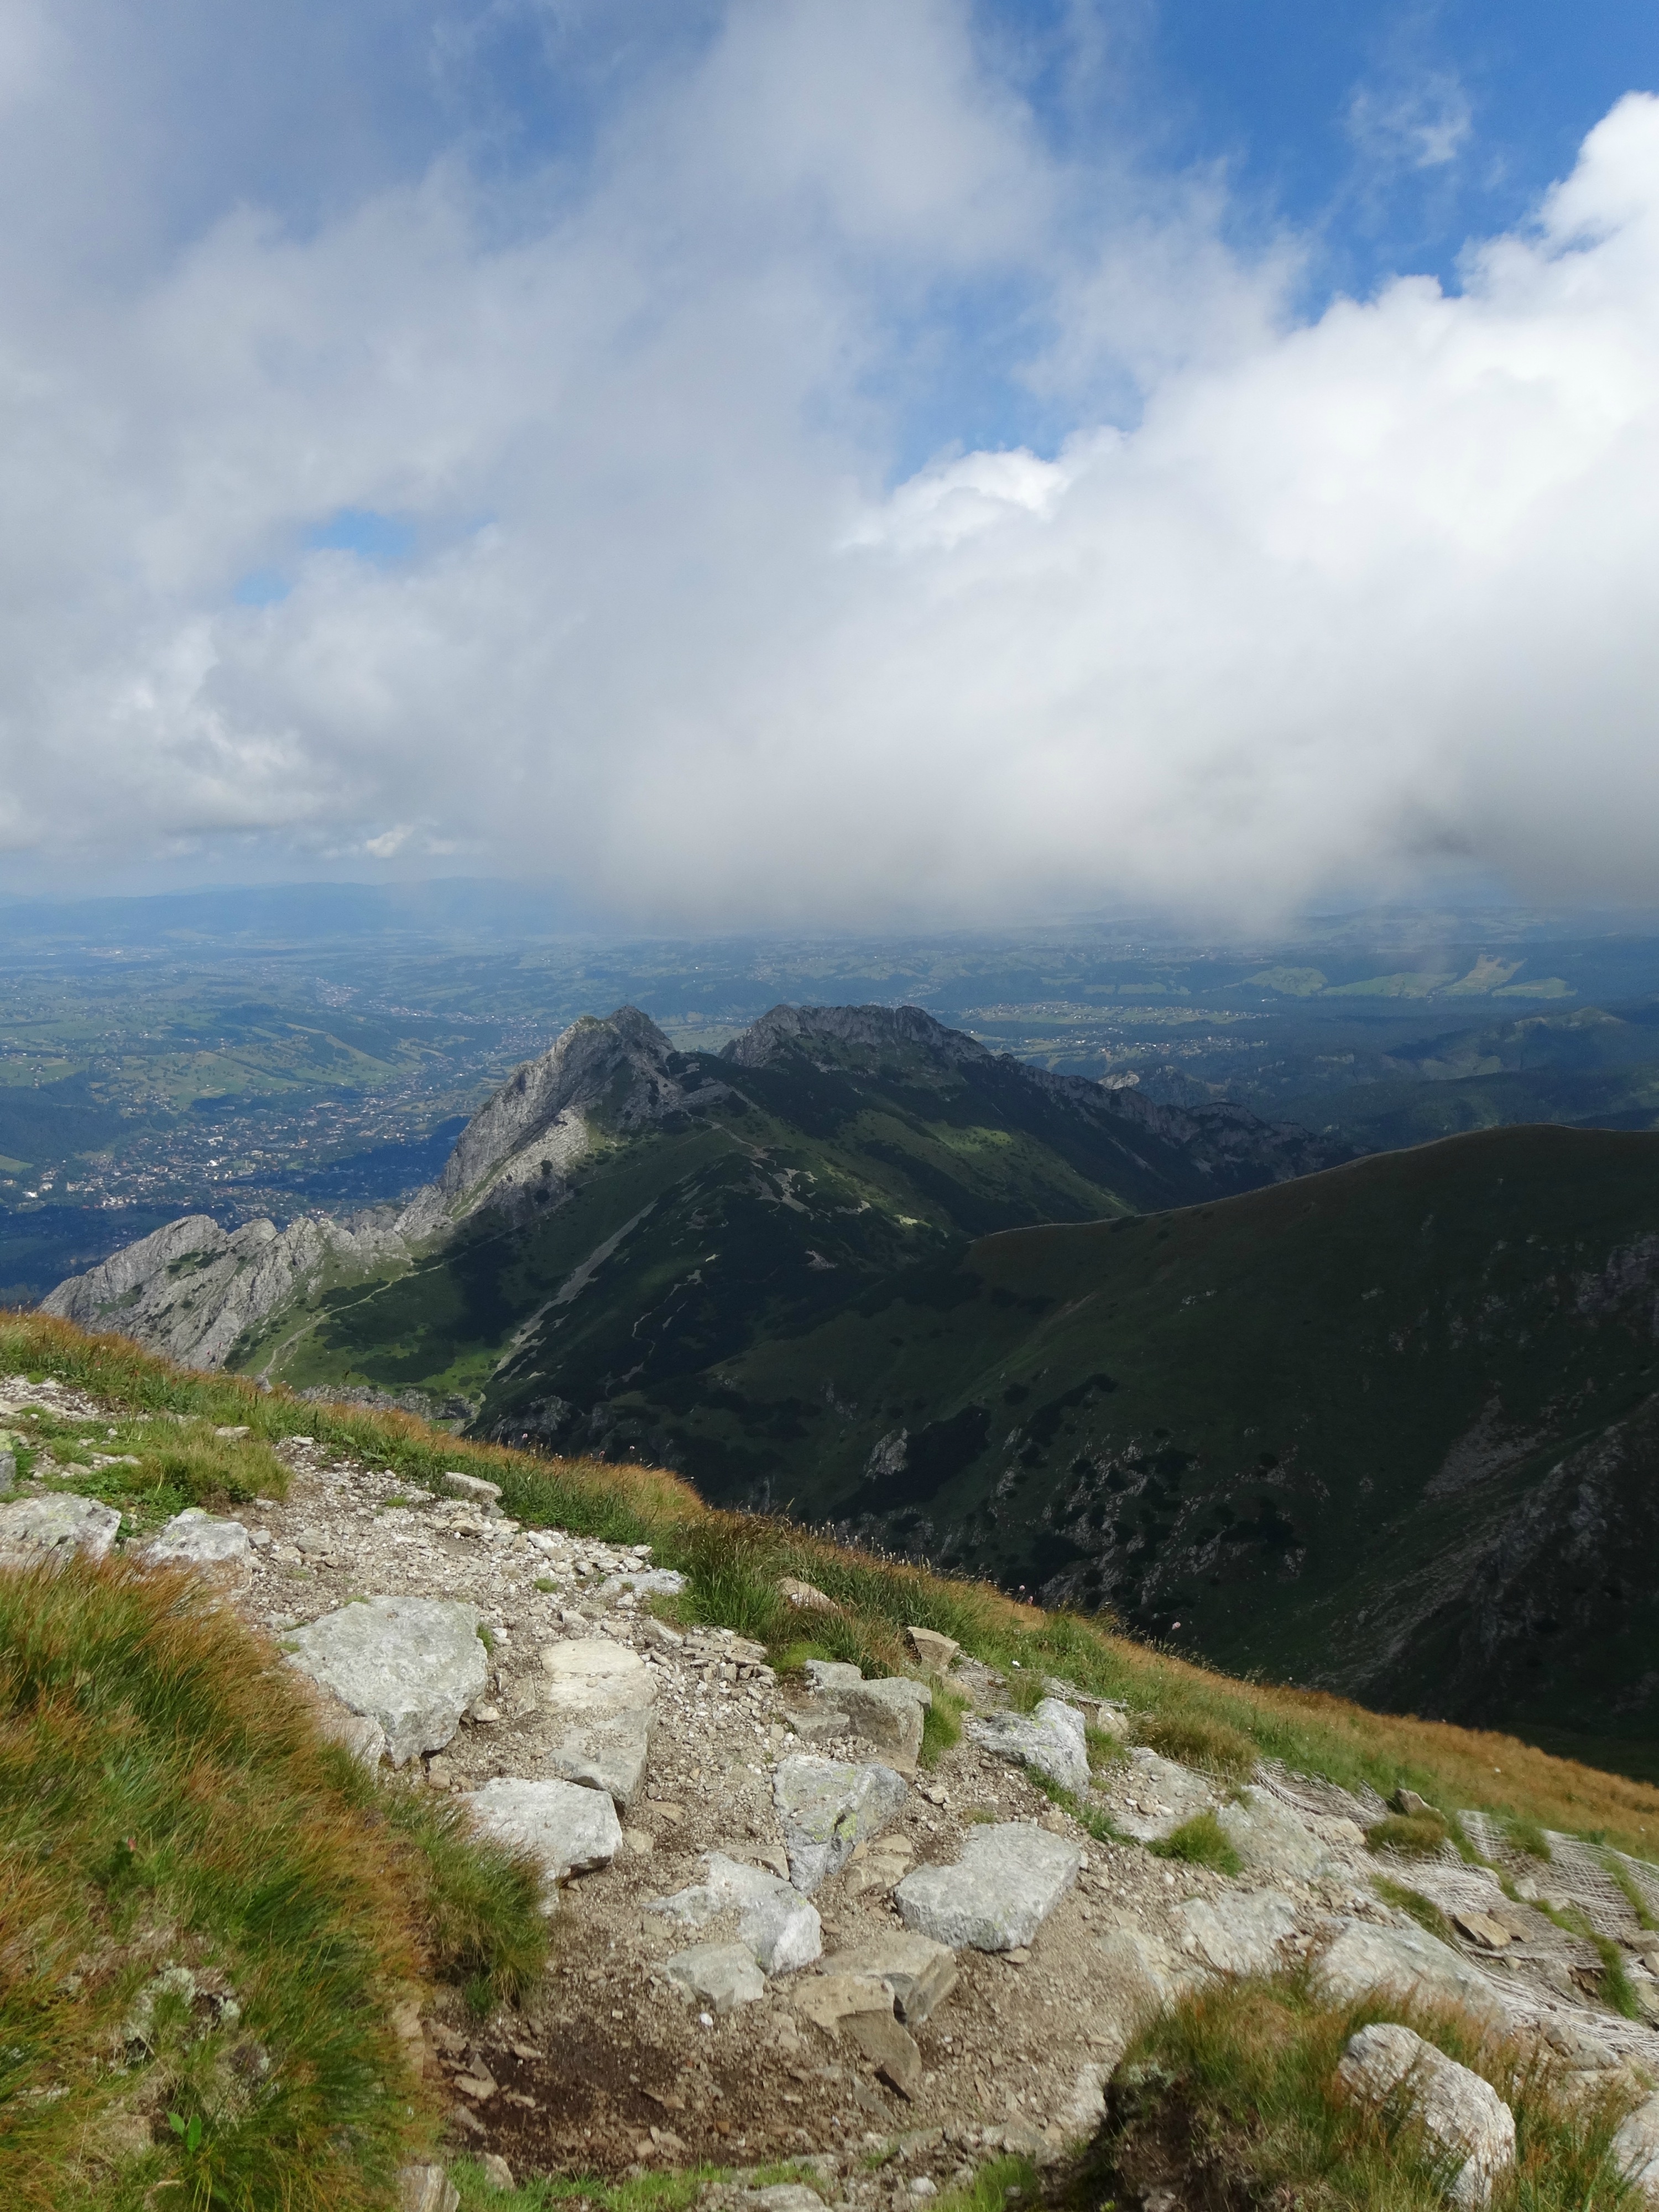
landscape, wilderness, walking, mountain, cloud, hiking, trail, meadow, hill, adventure, valley, mountain range, highland, ridge, summit, mountains, alps, poland, plateau, fell, loch, tatry, landform, the high tatras, mountain pass, giewont, geographical feature, mountainous landforms